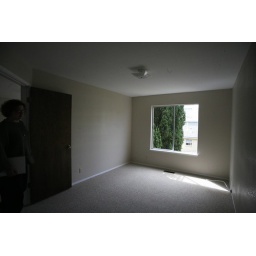
bedroom on the main living area - seems like a library to me - once the bookcases are in